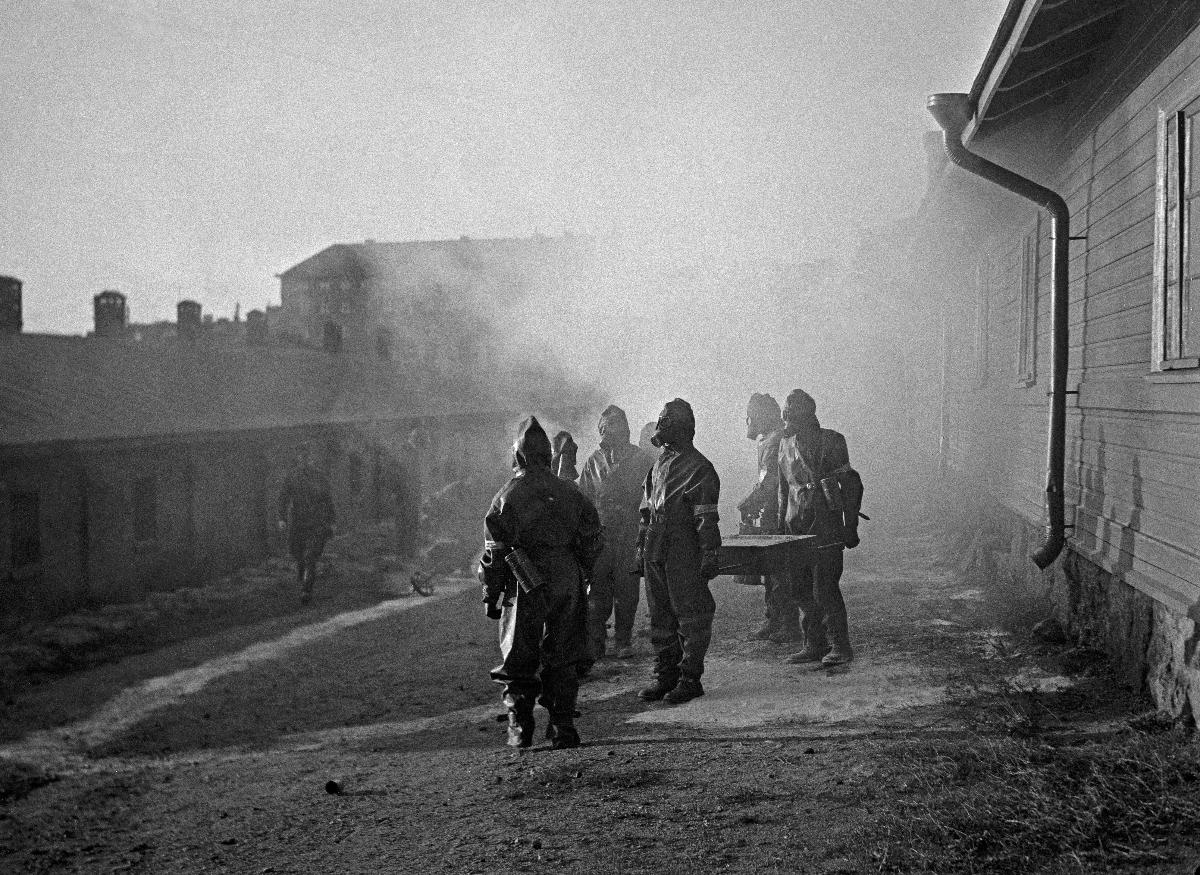
Suomen kaasusuojelujärjestön esitys
Finlands gasskyddsorganisationens uppvisning; Presentation organized by the Gas Protection Organisation of Finland
sisällön kuvaus: Kaasusuojelujärjestön esitys Helsingissä 1.10.1937. content description: Presentation organized by the Gas Protection Organisation in Helsinki 1.10.1937. innehållsbeskrivning: Gasskyddsorganisationens uppvisning i Helsingfors 1.10.1937.
Kuvaaja: Sundström, Hugo, kuvaaja
Vuosi: 1937
Paikka: Suomi, Uusimaa, Helsinki
Aiheet: väestönsuojelu; esitykset; kaasut; kaasusuojelu; kaasunaamarit; HBL; civil defence; performances; gases; presentations; gas protection; gas masks; befolkningsskydd; föreställningar (framföranden); uppvisning; gasskydd; gasskyddsorganistationen; gasmasker; gaser